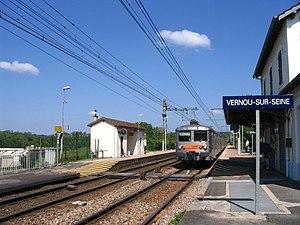
La gare ferroviaire de Vernou-sur-Seine, à Vernou-la-Celle-sur-Seine, Seine-et-Marne, France.